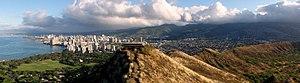
Diamond Head, en hawaïen Lēʻahi, est un cratère de l'île d'Oahu, dans l'archipel d'Hawaï.